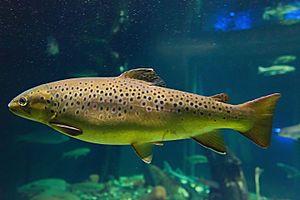
Cette liste commentée recense l'ichtyofaune d'eau douce en France métropolitaine. Elle répertorie les espèces de poissons dulçaquicoles français actuels et celles qui ont été récemment classifiées comme éteintes. Comme ici n'est référencé que la France métropolitaine, cette liste ne comptabilise pas les animaux présents dans les territoires de la France d'outre-mer, qui sont des régions disséminées un peu partout dans le monde.
Cette liste commentée recense l'ichtyofaune d'eau douce au Québec. Elle répertorie les espèces de poissons dulçaquicoles québécois actuels et celles qui ont été récemment classifiées comme éteintes. Cette liste comporte 120 espèces réparties en 19 ordres et 26 familles, dont deux sont « en danger » et deux autres sont « vulnérables ».